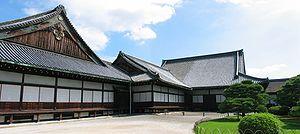
Un trésor national est, au Japon, un bien culturel important d'une valeur exceptionnelle et de portée universelle appartenant au patrimoine culturel matériel de la nation. Depuis 1950, le ministère de l'Éducation, de la Culture, des Sports, des Sciences et de la Technologie dispose de l'arsenal législatif nécessaire pour inventorier et classer les biens culturels du pays, et mettre en œuvre les mesures appropriées pour leur protection et conservation.